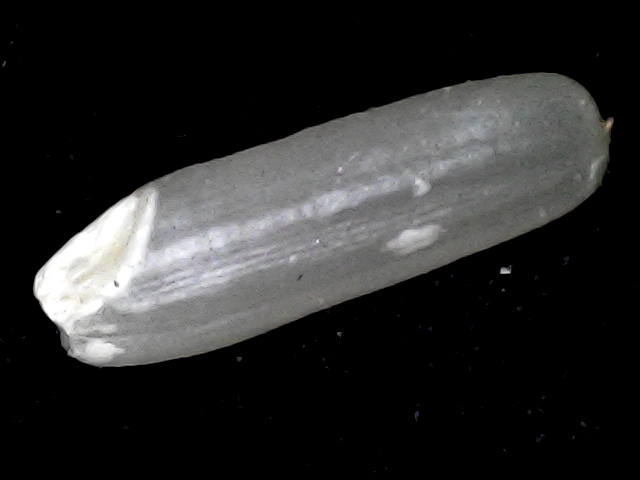
Rice variety: BD87